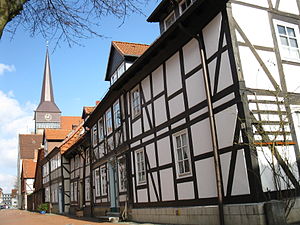
Hildesheim / Billedgalleri
Hildesheim er en by i den tyske delstat Niedersachsen. Den ligger omkring 30 kilometer sydøst for Hannover. Indbyggertallet er omkring 103.000.